Just So Stories

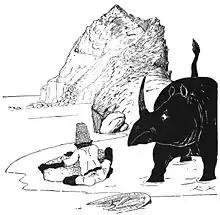
"How the Rhinoceros Got His Skin", woodcut by Kipling

Kipling illustrated the original editions of the "Just So Stories." Later illustrators of the book include Joseph M. Gleeson.